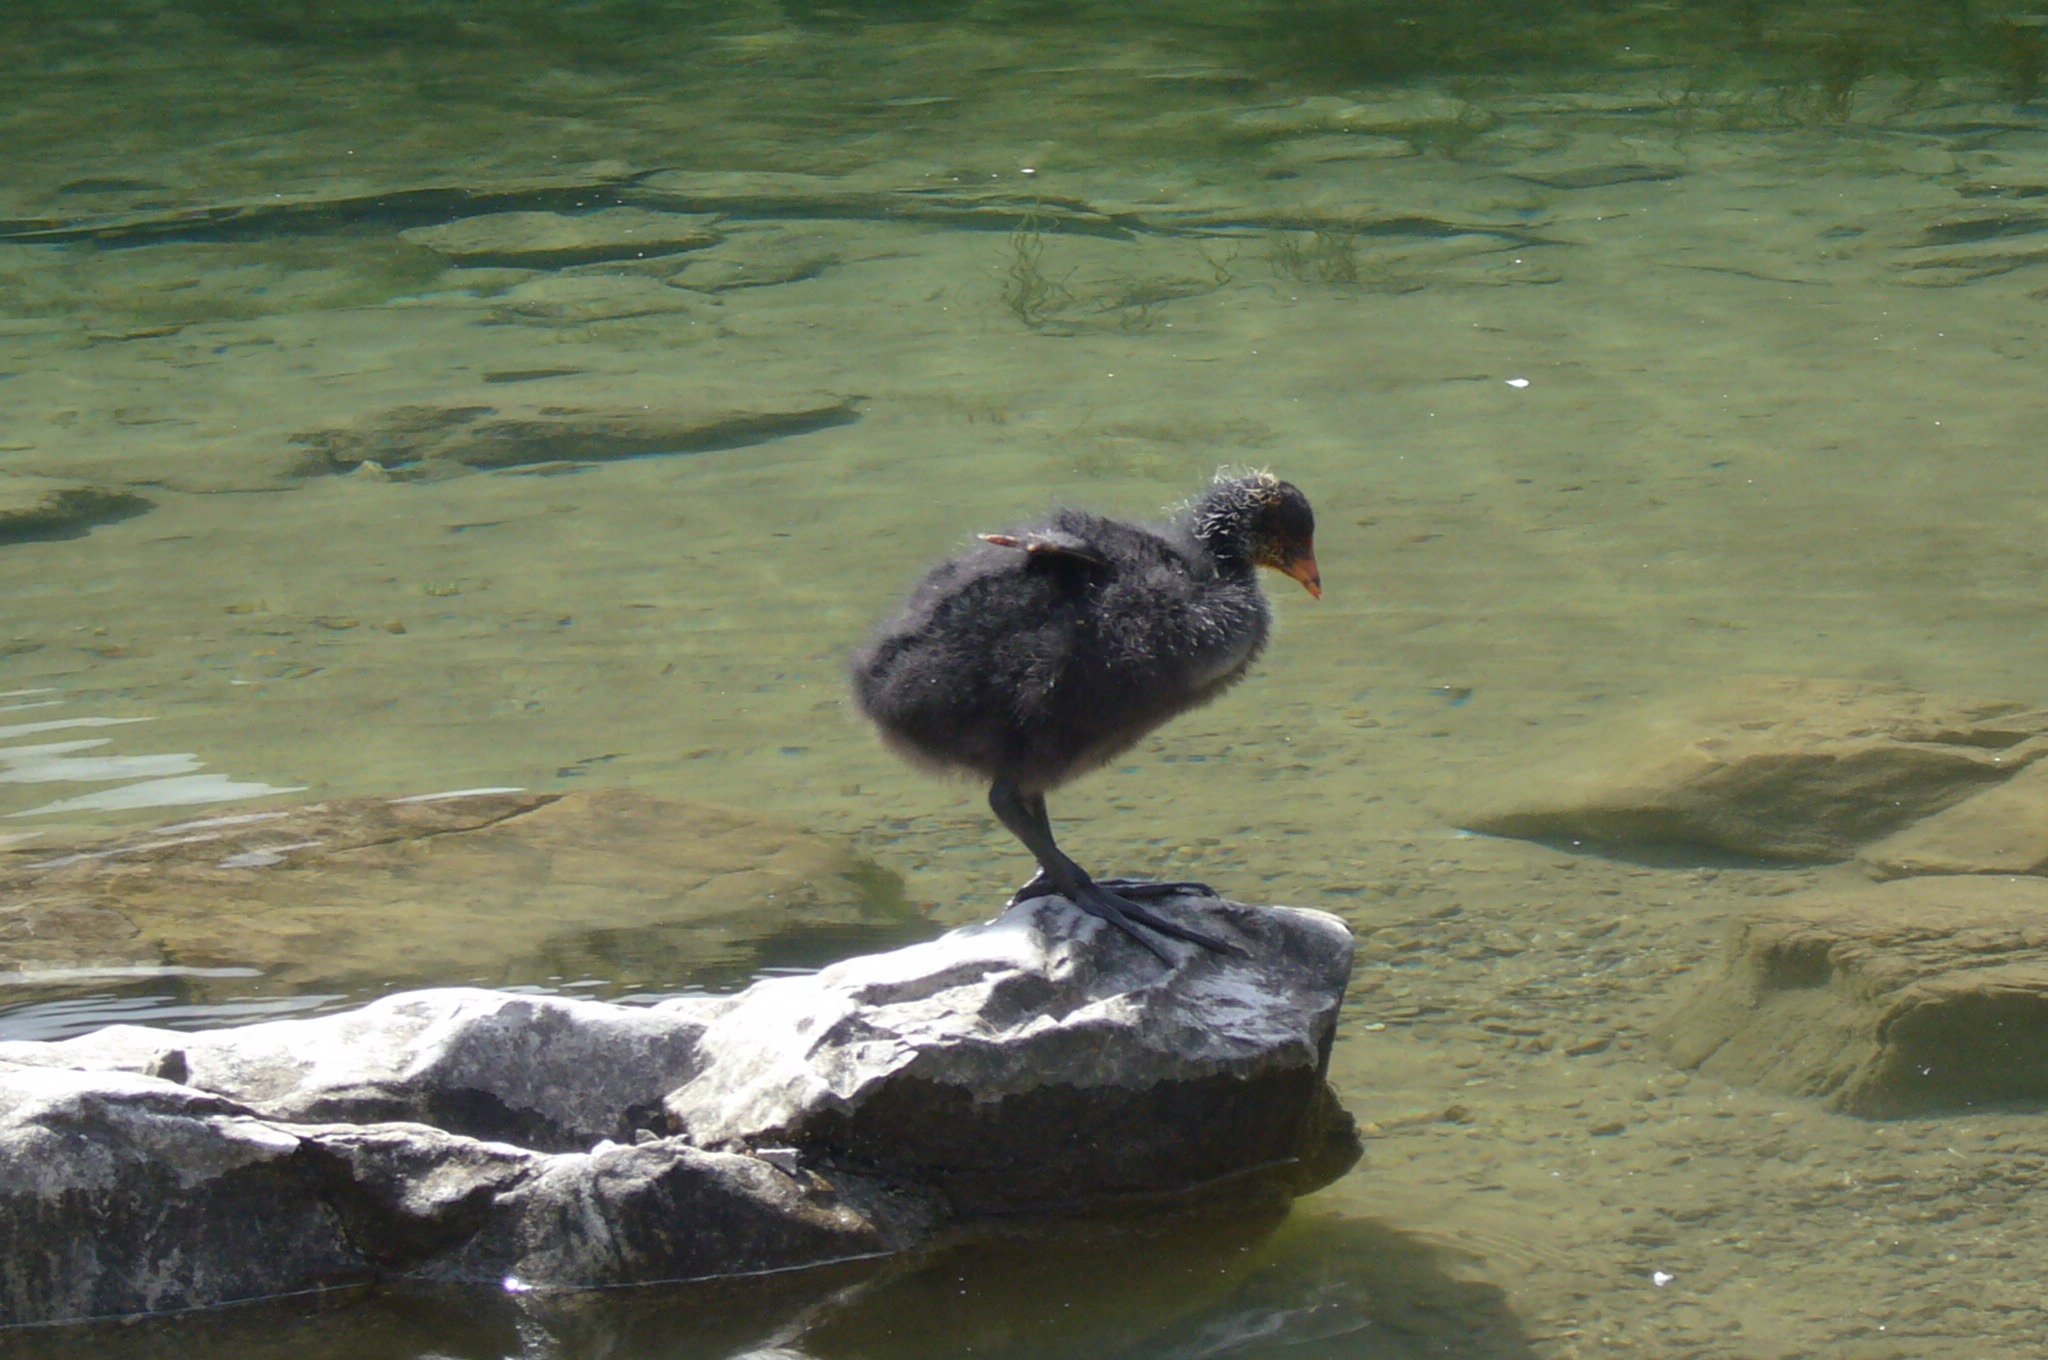
sea, water, nature, bird, sky, lake, summer, wildlife, zoo, spring, peaceful, romance, rest, fauna, sunny, meditation, animal world, harmony, young animal, public record